Hell's Heroes (film)

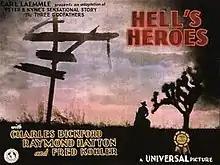
Theatrical release poster

Hell's Heroes is a 1929 American pre-Code Western sound film, one of many screen adaptations of Peter B. Kyne's 1913 novel "The Three Godfathers".